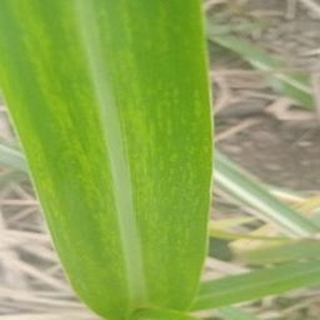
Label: sugarcane_mosaic